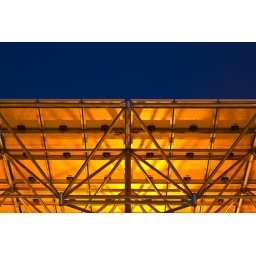
The orange lamps make such a strong contrast against the darkening blue of twilight.